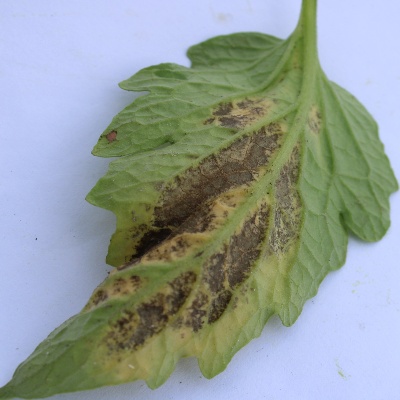
Crop: Tomato
Condition: septoria leaf spot